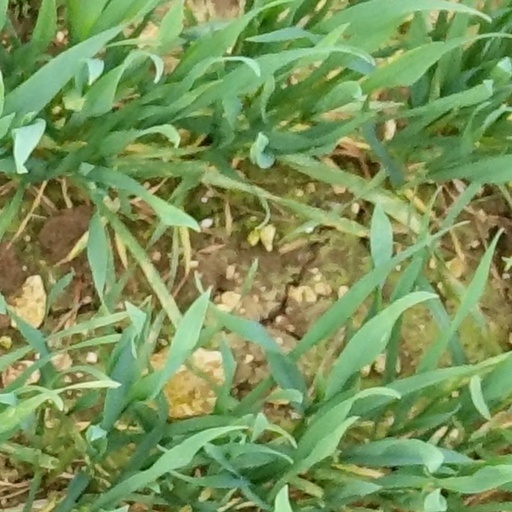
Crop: wheat